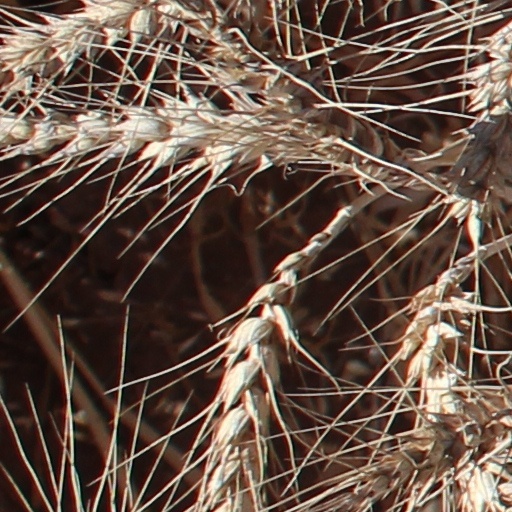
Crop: wheat